Kyle Van Noy

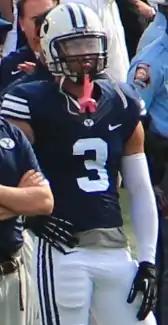
Van Noy with BYU in 2012

In 2012, Van Noy was the defensive leader of a BYU team that led the nation in red zone defense (opponent red zone percentage of .62), was second in rushing defense (84.25 yards/game), third in 3rd down conversion percentage (27.71%), fourth in 1st down defense (14.83/game), and fifth in scoring defense (176 total points). Additionally, they were in the top 25 in passing defense (13th), sacks (22nd), 4th down conversion defense (23rd), and tackles for loss (25th).